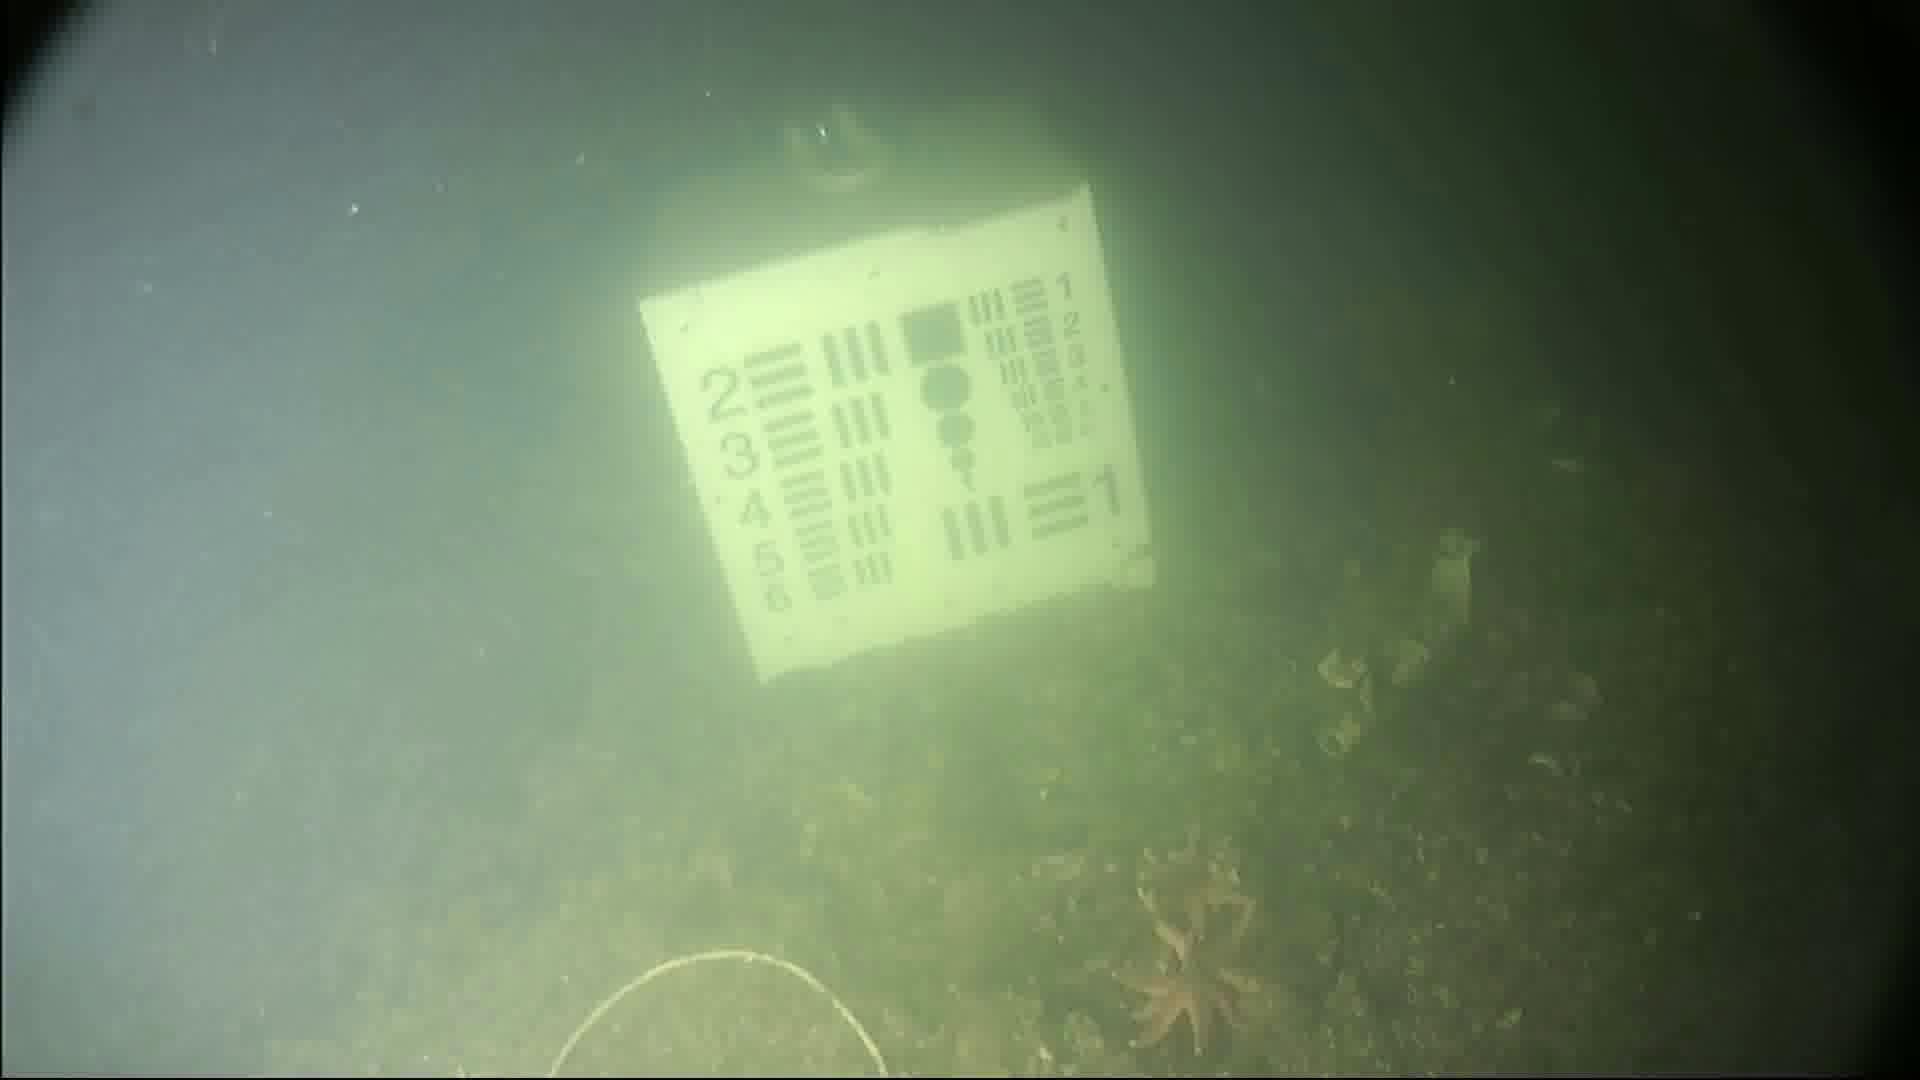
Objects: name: starfish